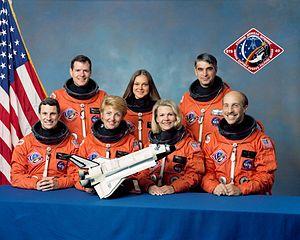
STS-40 est la onzième mission de la navette spatiale Columbia. Elle a emporté le laboratoire Spacelab afin de réaliser des expériences biologiques.